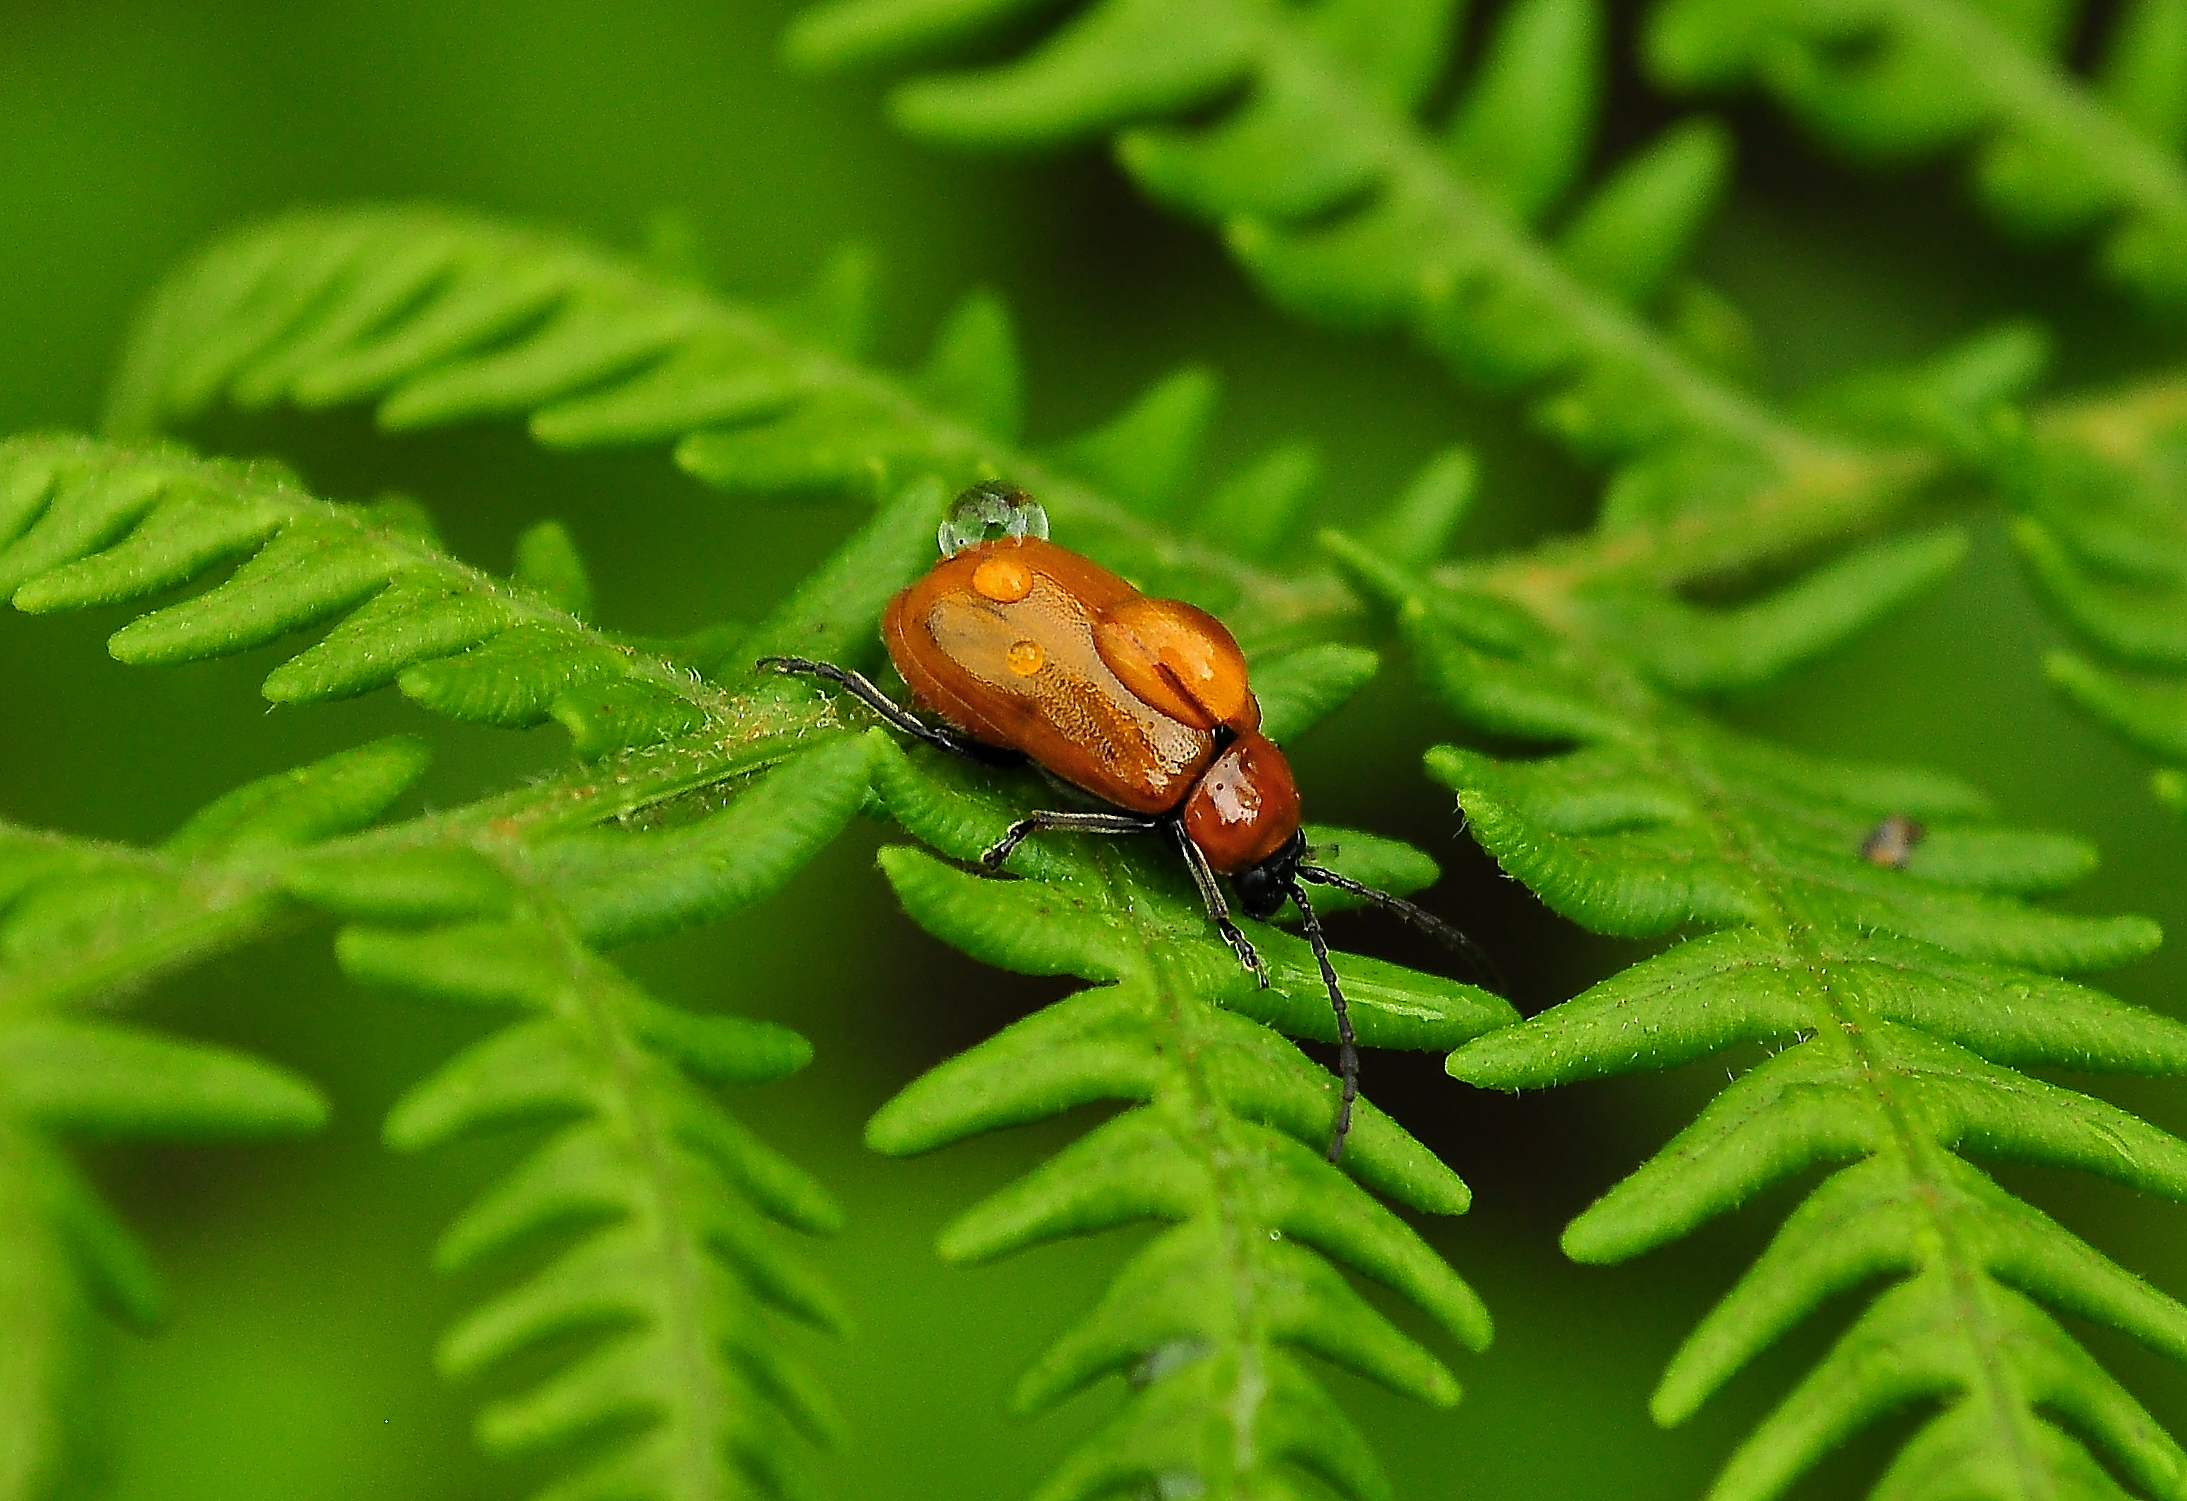
nature, photography, leaf, flower, wildlife, green, insect, macro, botany, nikon, fauna, ladybird, invertebrate, close up, animals, naturaleza, beetle, d90, animales, macro photography, leaf beetle